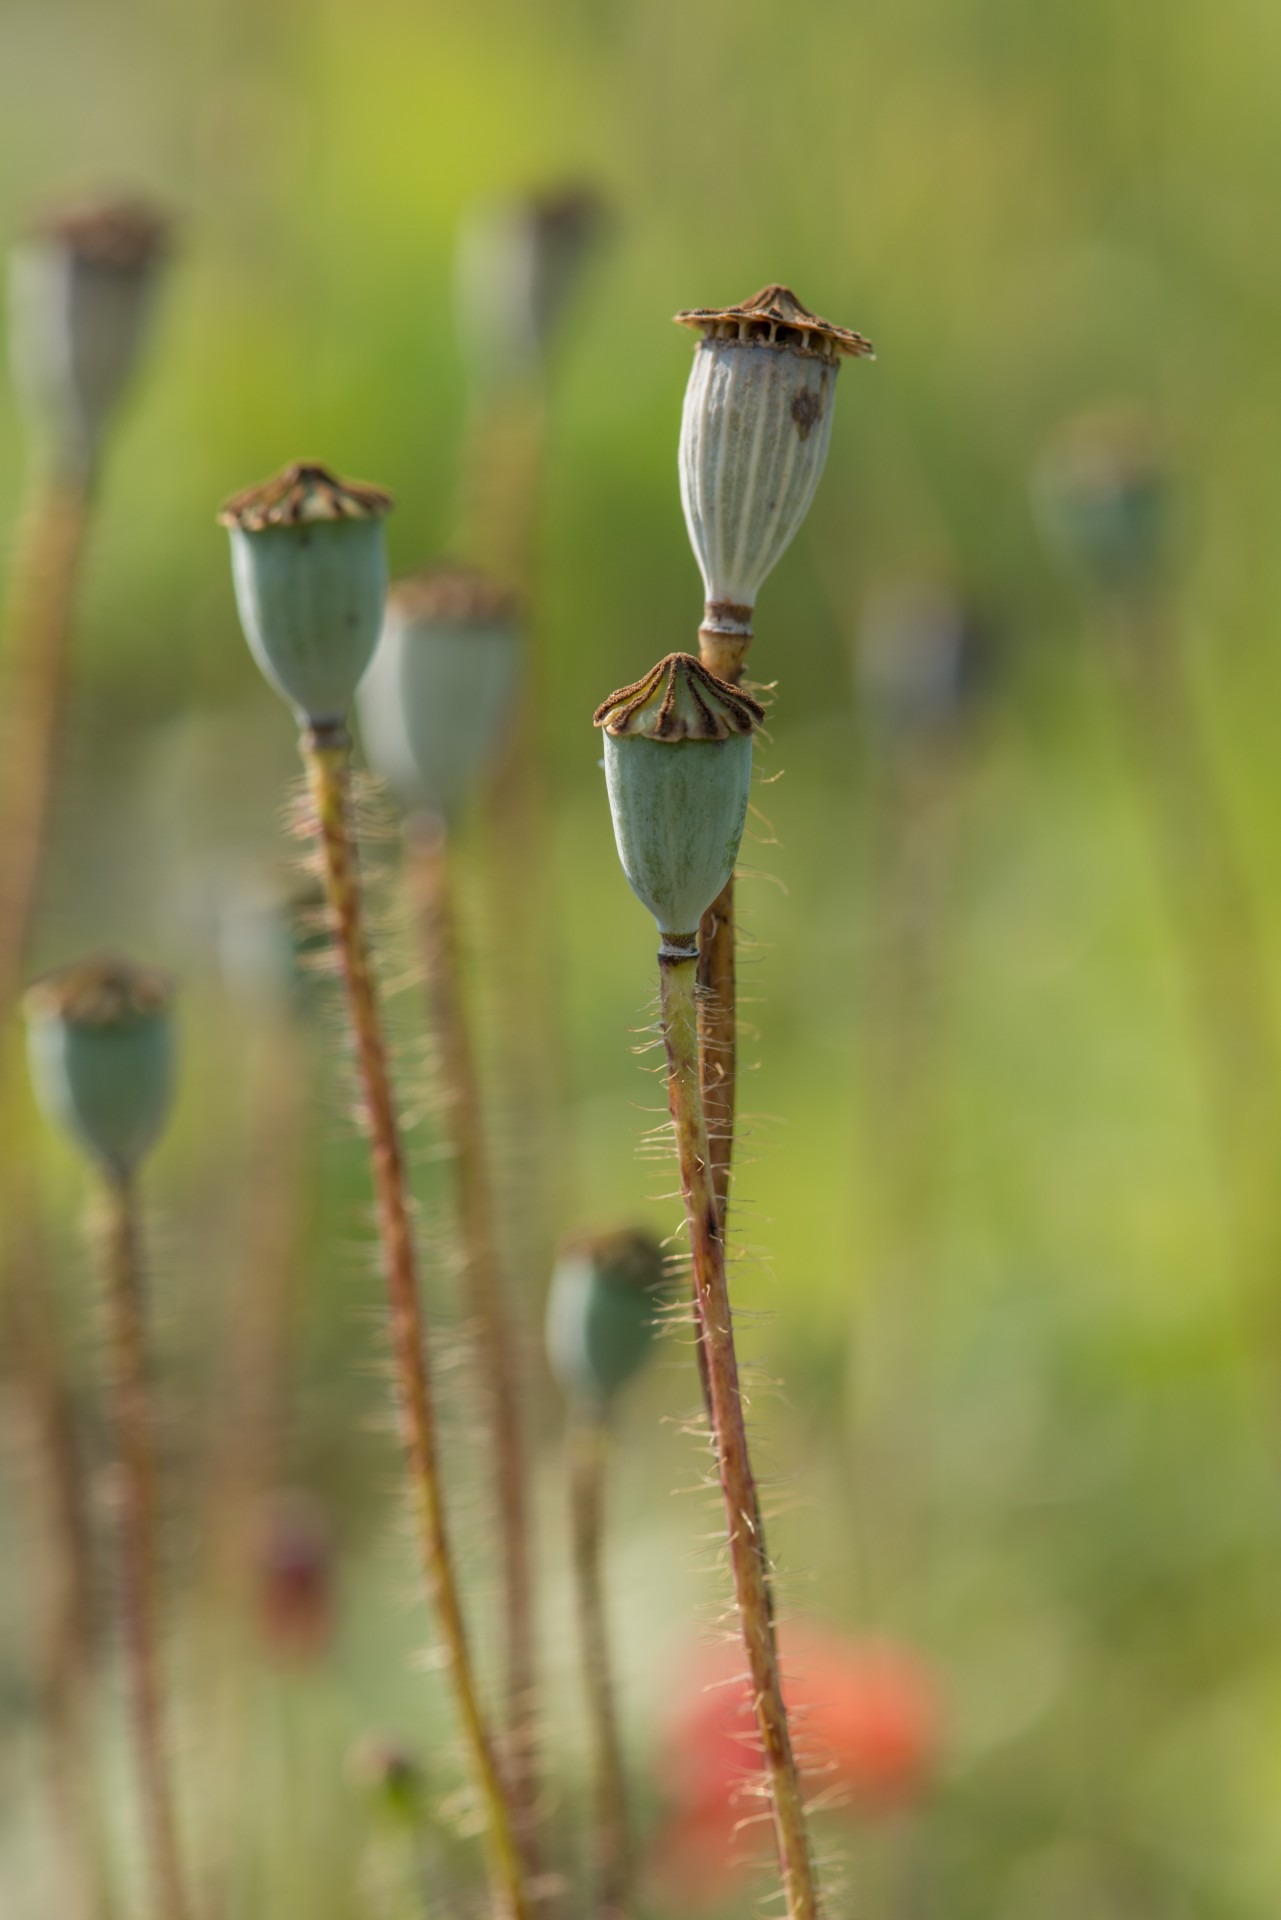
nature, grass, blossom, plant, meadow, prairie, stem, leaf, flower, petal, bloom, floral, dry, environment, green, herb, natural, botany, agriculture, flora, botanical, fauna, plants, wildflower, flowers, close up, outdoors, vegetation, poppy, horticulture, bud, organic, macro photography, flowering plant, grass family, plant stem, land plant